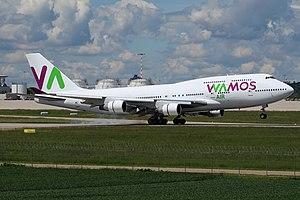
Wamos Air est une compagnie privée espagnole basée à Madrid. Elle exploite principalement des longs courriers et loue ses avions auprès de différentes compagnies, telles que Royal Air Maroc, Finnair, Air Algérie, Corsair, Air Austral, Air Caraïbes ou Air France.